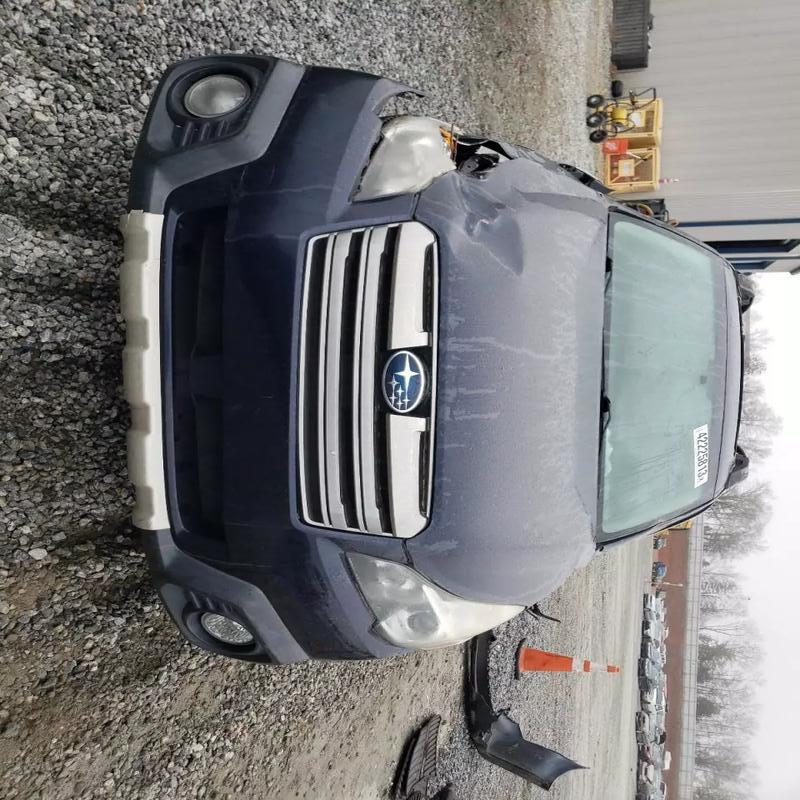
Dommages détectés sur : pare-choc avant, feu avant droit, capot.
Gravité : majeur